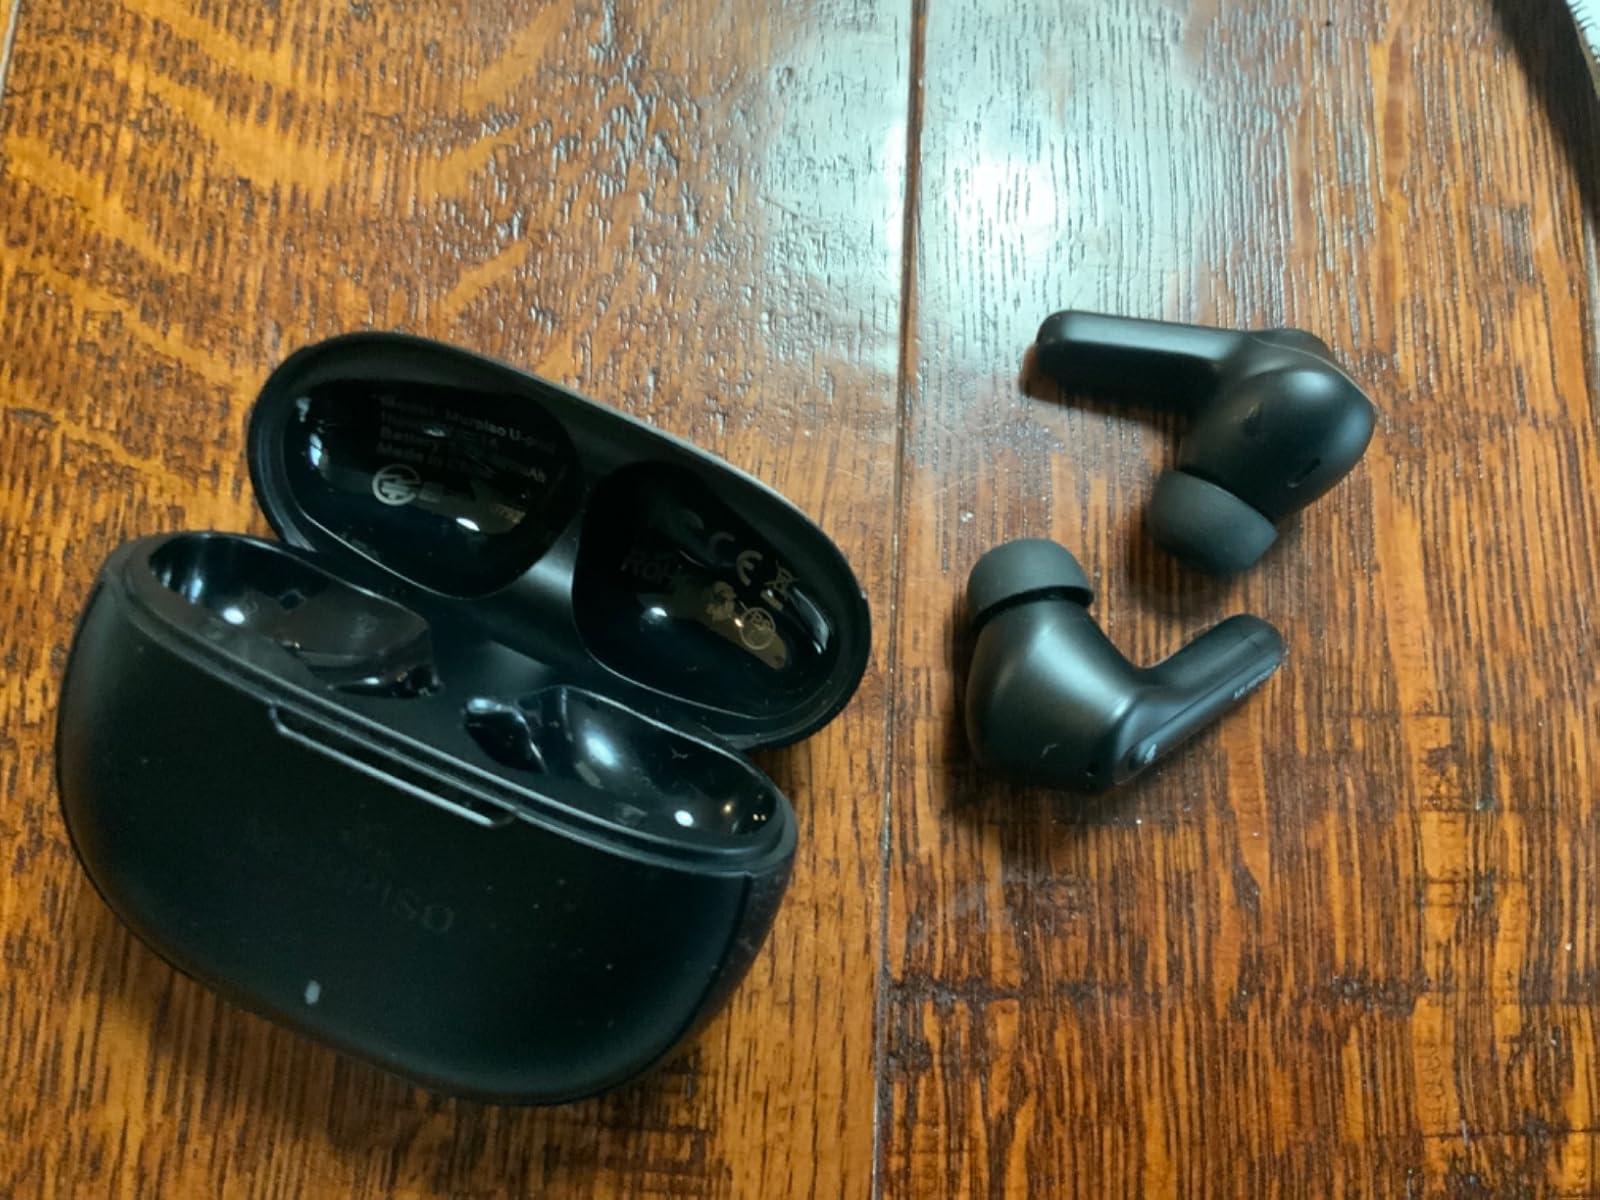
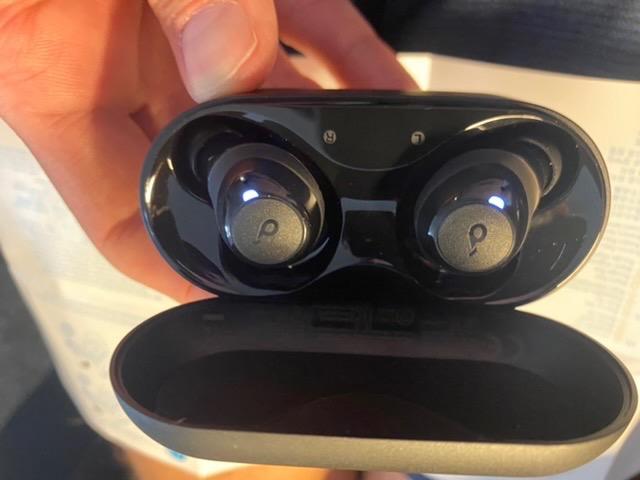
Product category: earbuds
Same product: no